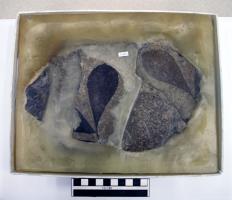
一个化石属于被子植物，其特征描述:叶倒卵形，顶端钝圆，基部渐狭而下延成叶柄。叶柄中粗，叶缘具不整齐的疏齿，有时在二侧脉伸达的齿间还有一齿，成重齿状，近基处通常全缘。